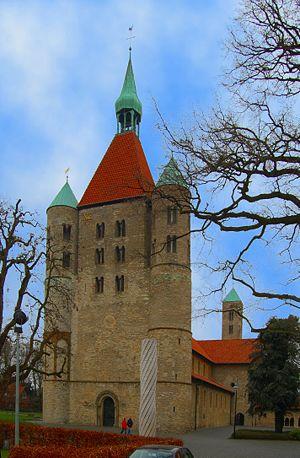
Le massif occidental, ou « massif antérieur », ou « ouvrage ouest » est un type de façade particulier d'église romane.